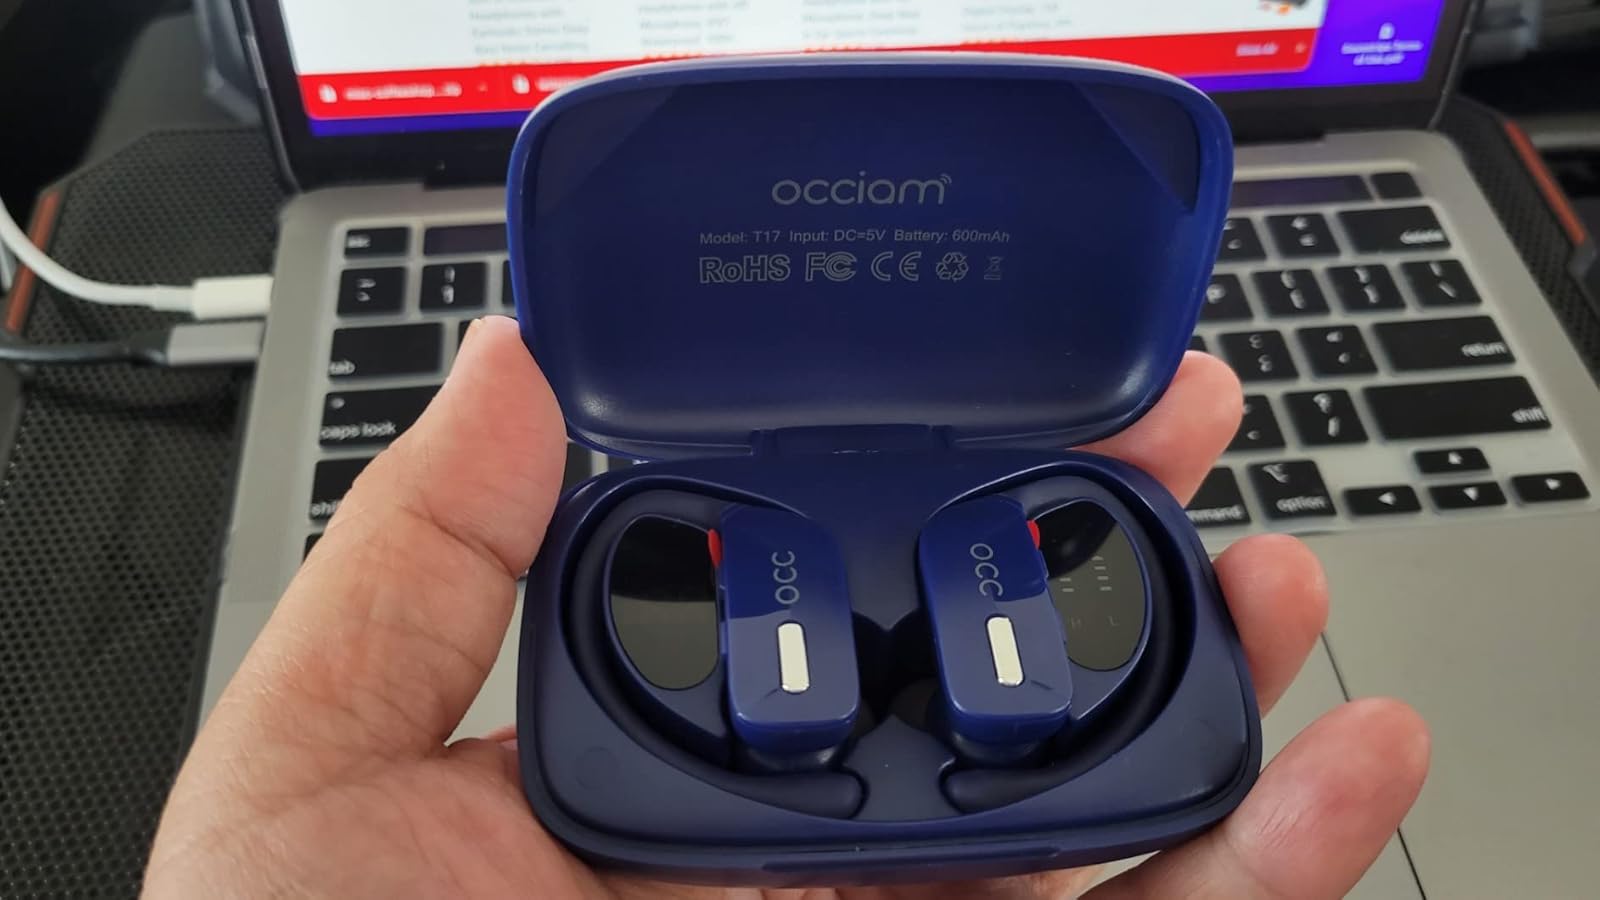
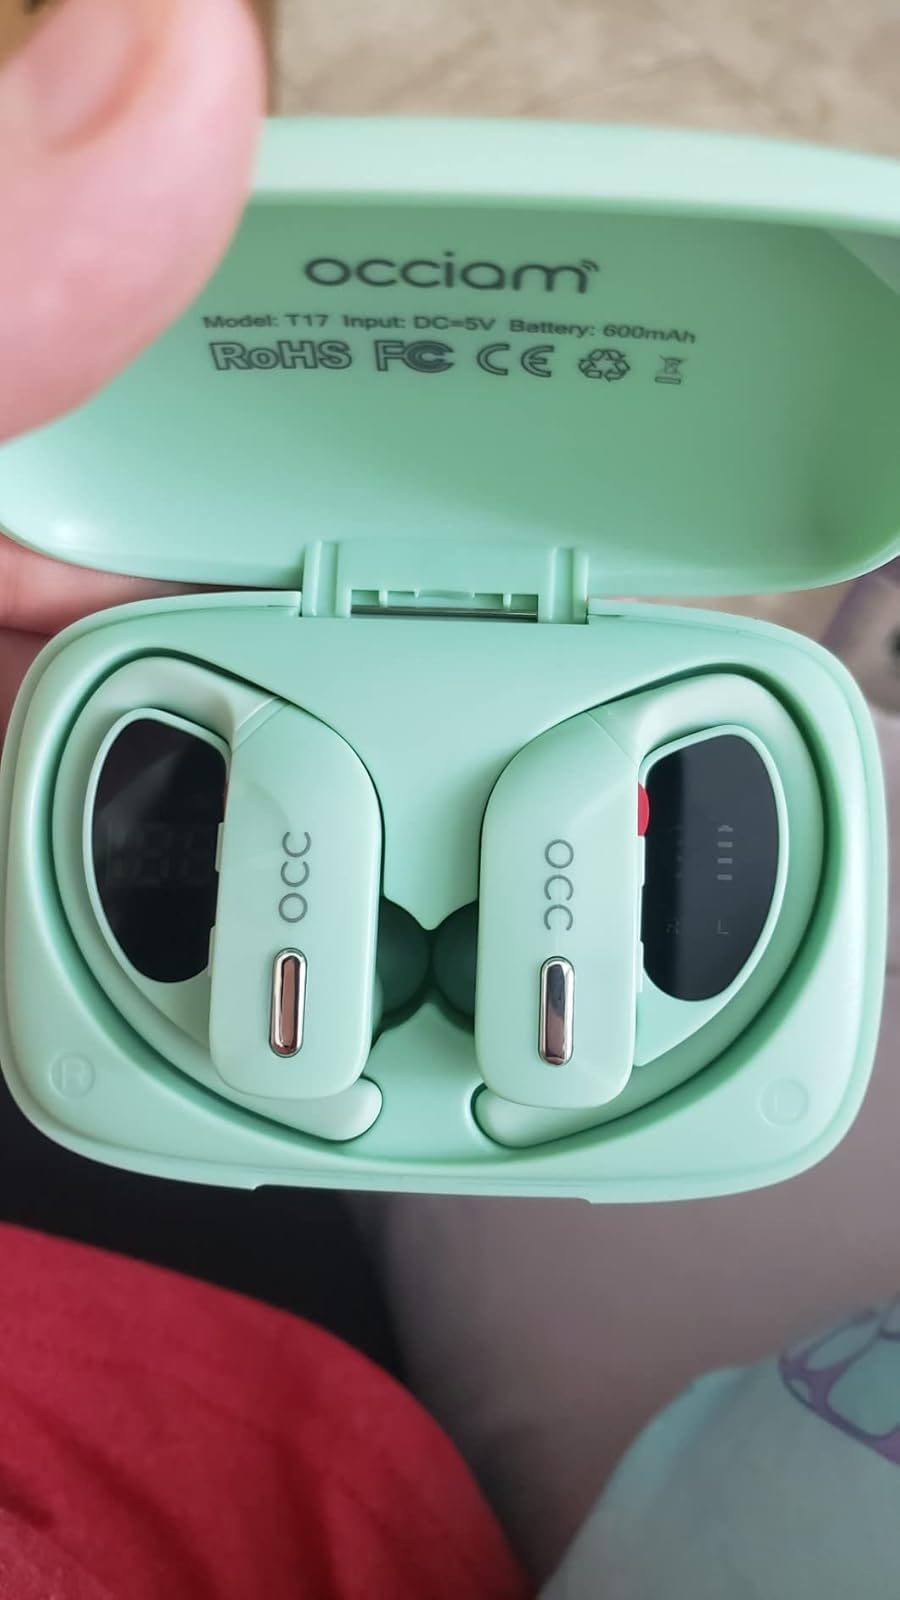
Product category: earbuds
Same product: no